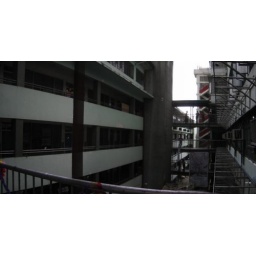
4th floor bridge in SJCS